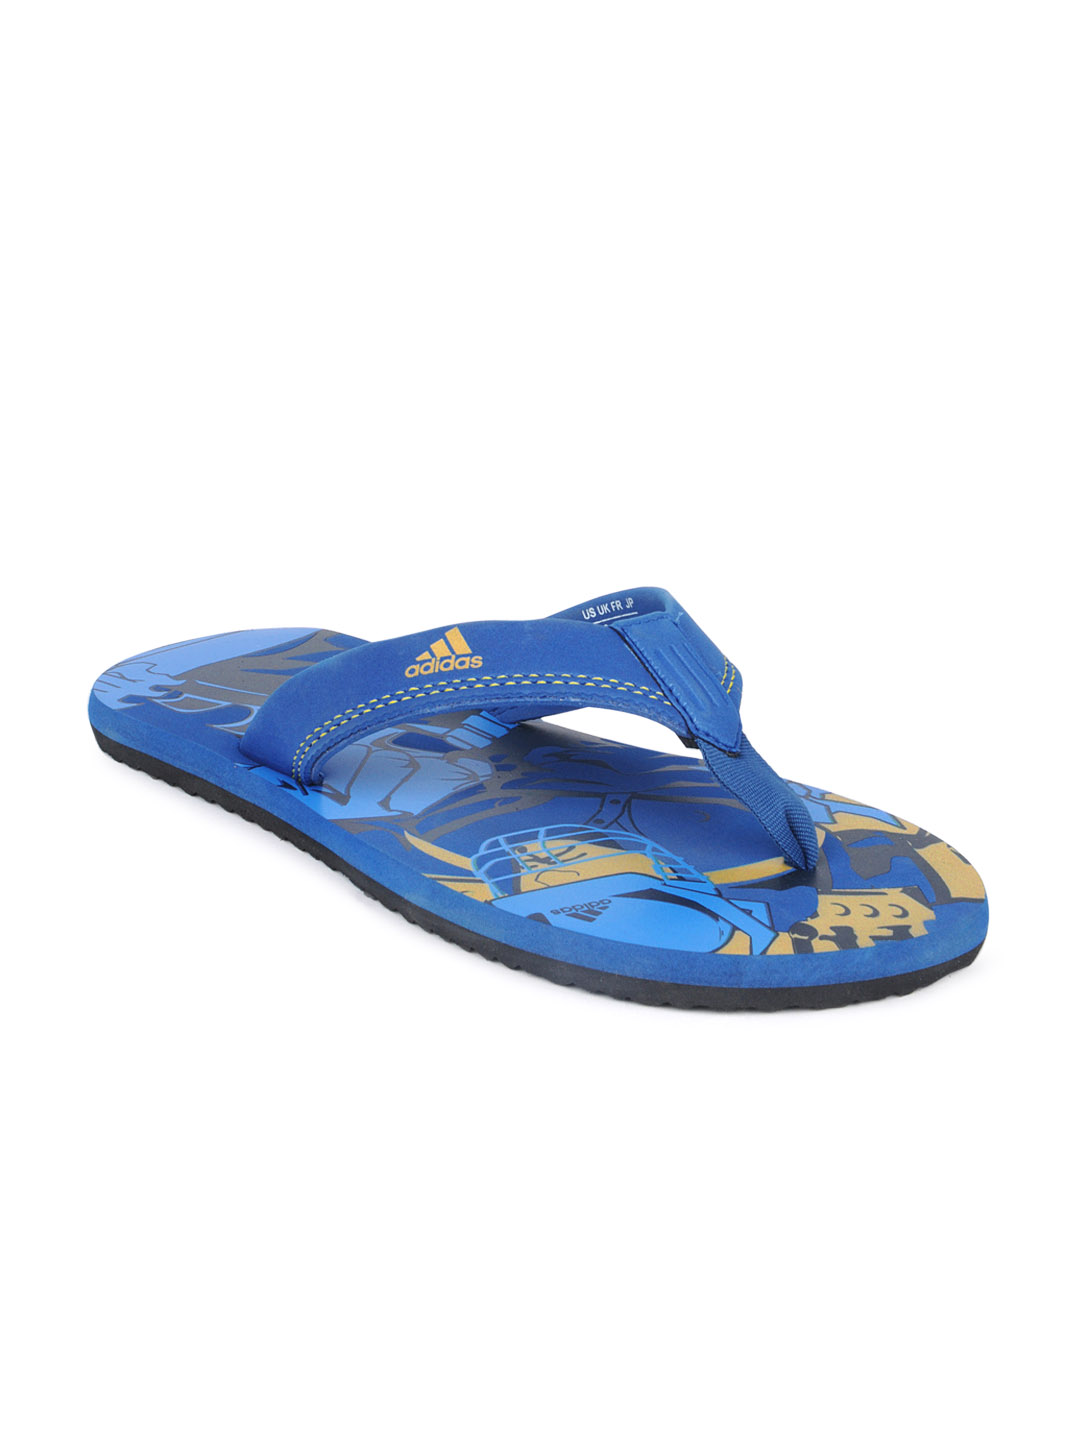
ADIDAS Men Blue Slide Flip Flop
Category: Footwear / Flip Flops / Flip Flops
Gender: Men
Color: Blue
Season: Summer 2012
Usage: Casual